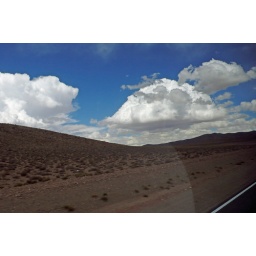
From San Pedro de Atacama to Salta by bus across the Andes : 'Close Encounters' cloud